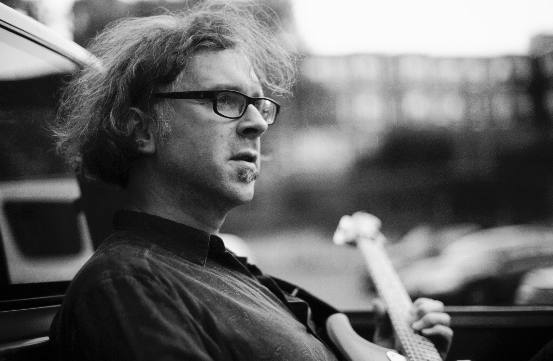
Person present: Yes